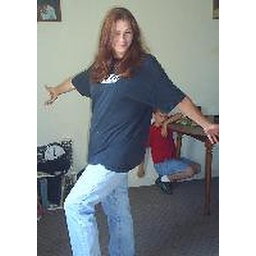
The little boy under the table is my beautiful and genius cousin joey......